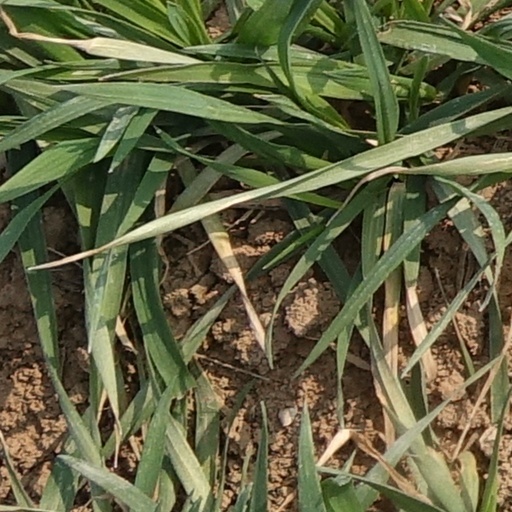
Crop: wheat